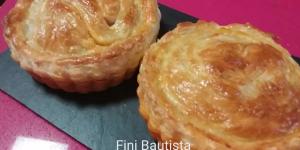
pastel de carne murciano